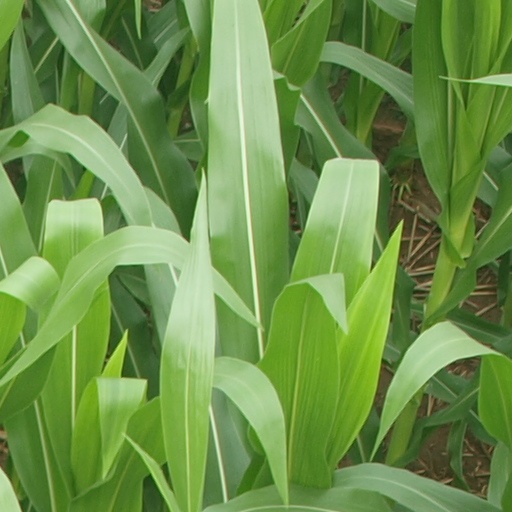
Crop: maize; corn